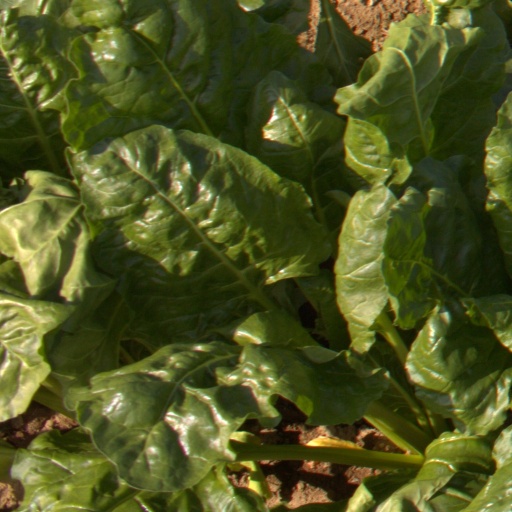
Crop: sugar beet